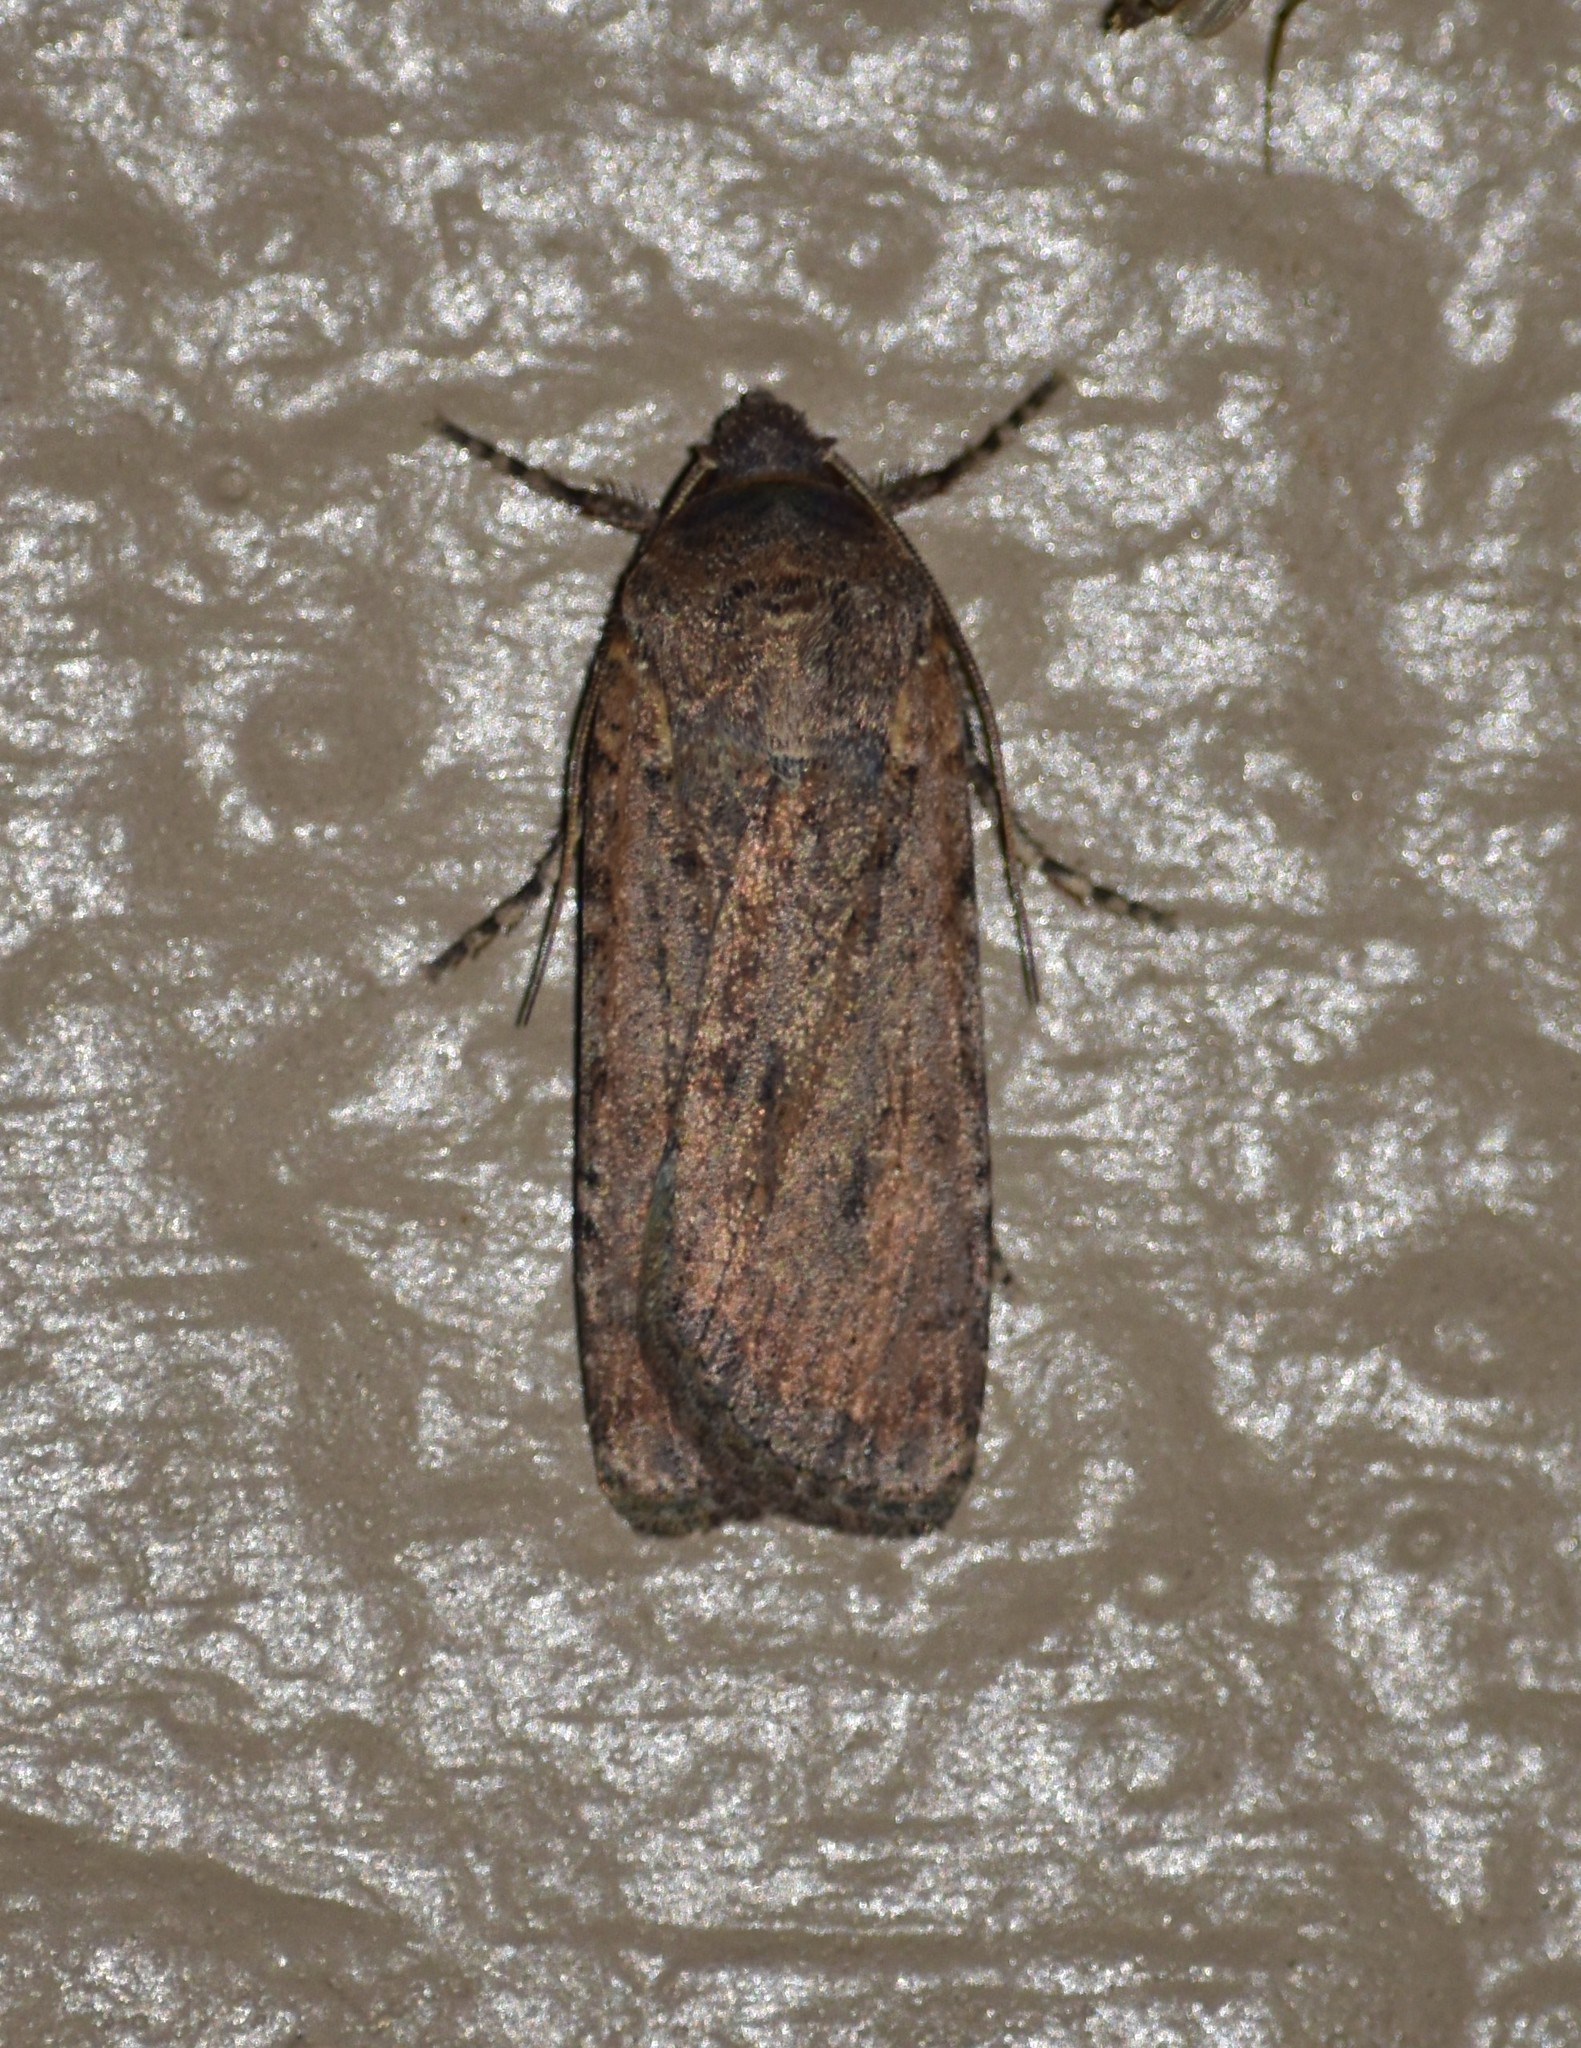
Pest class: cutworms